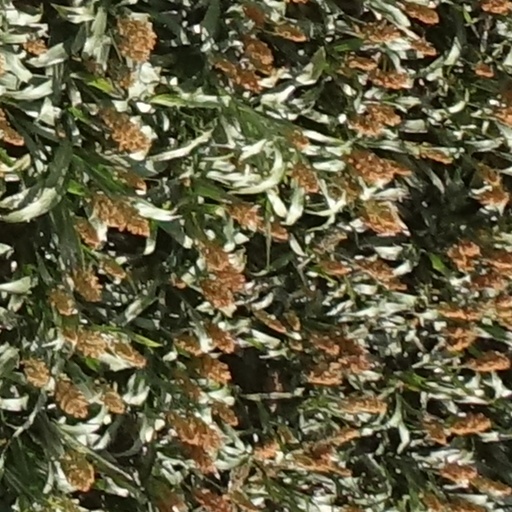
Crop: sorghum